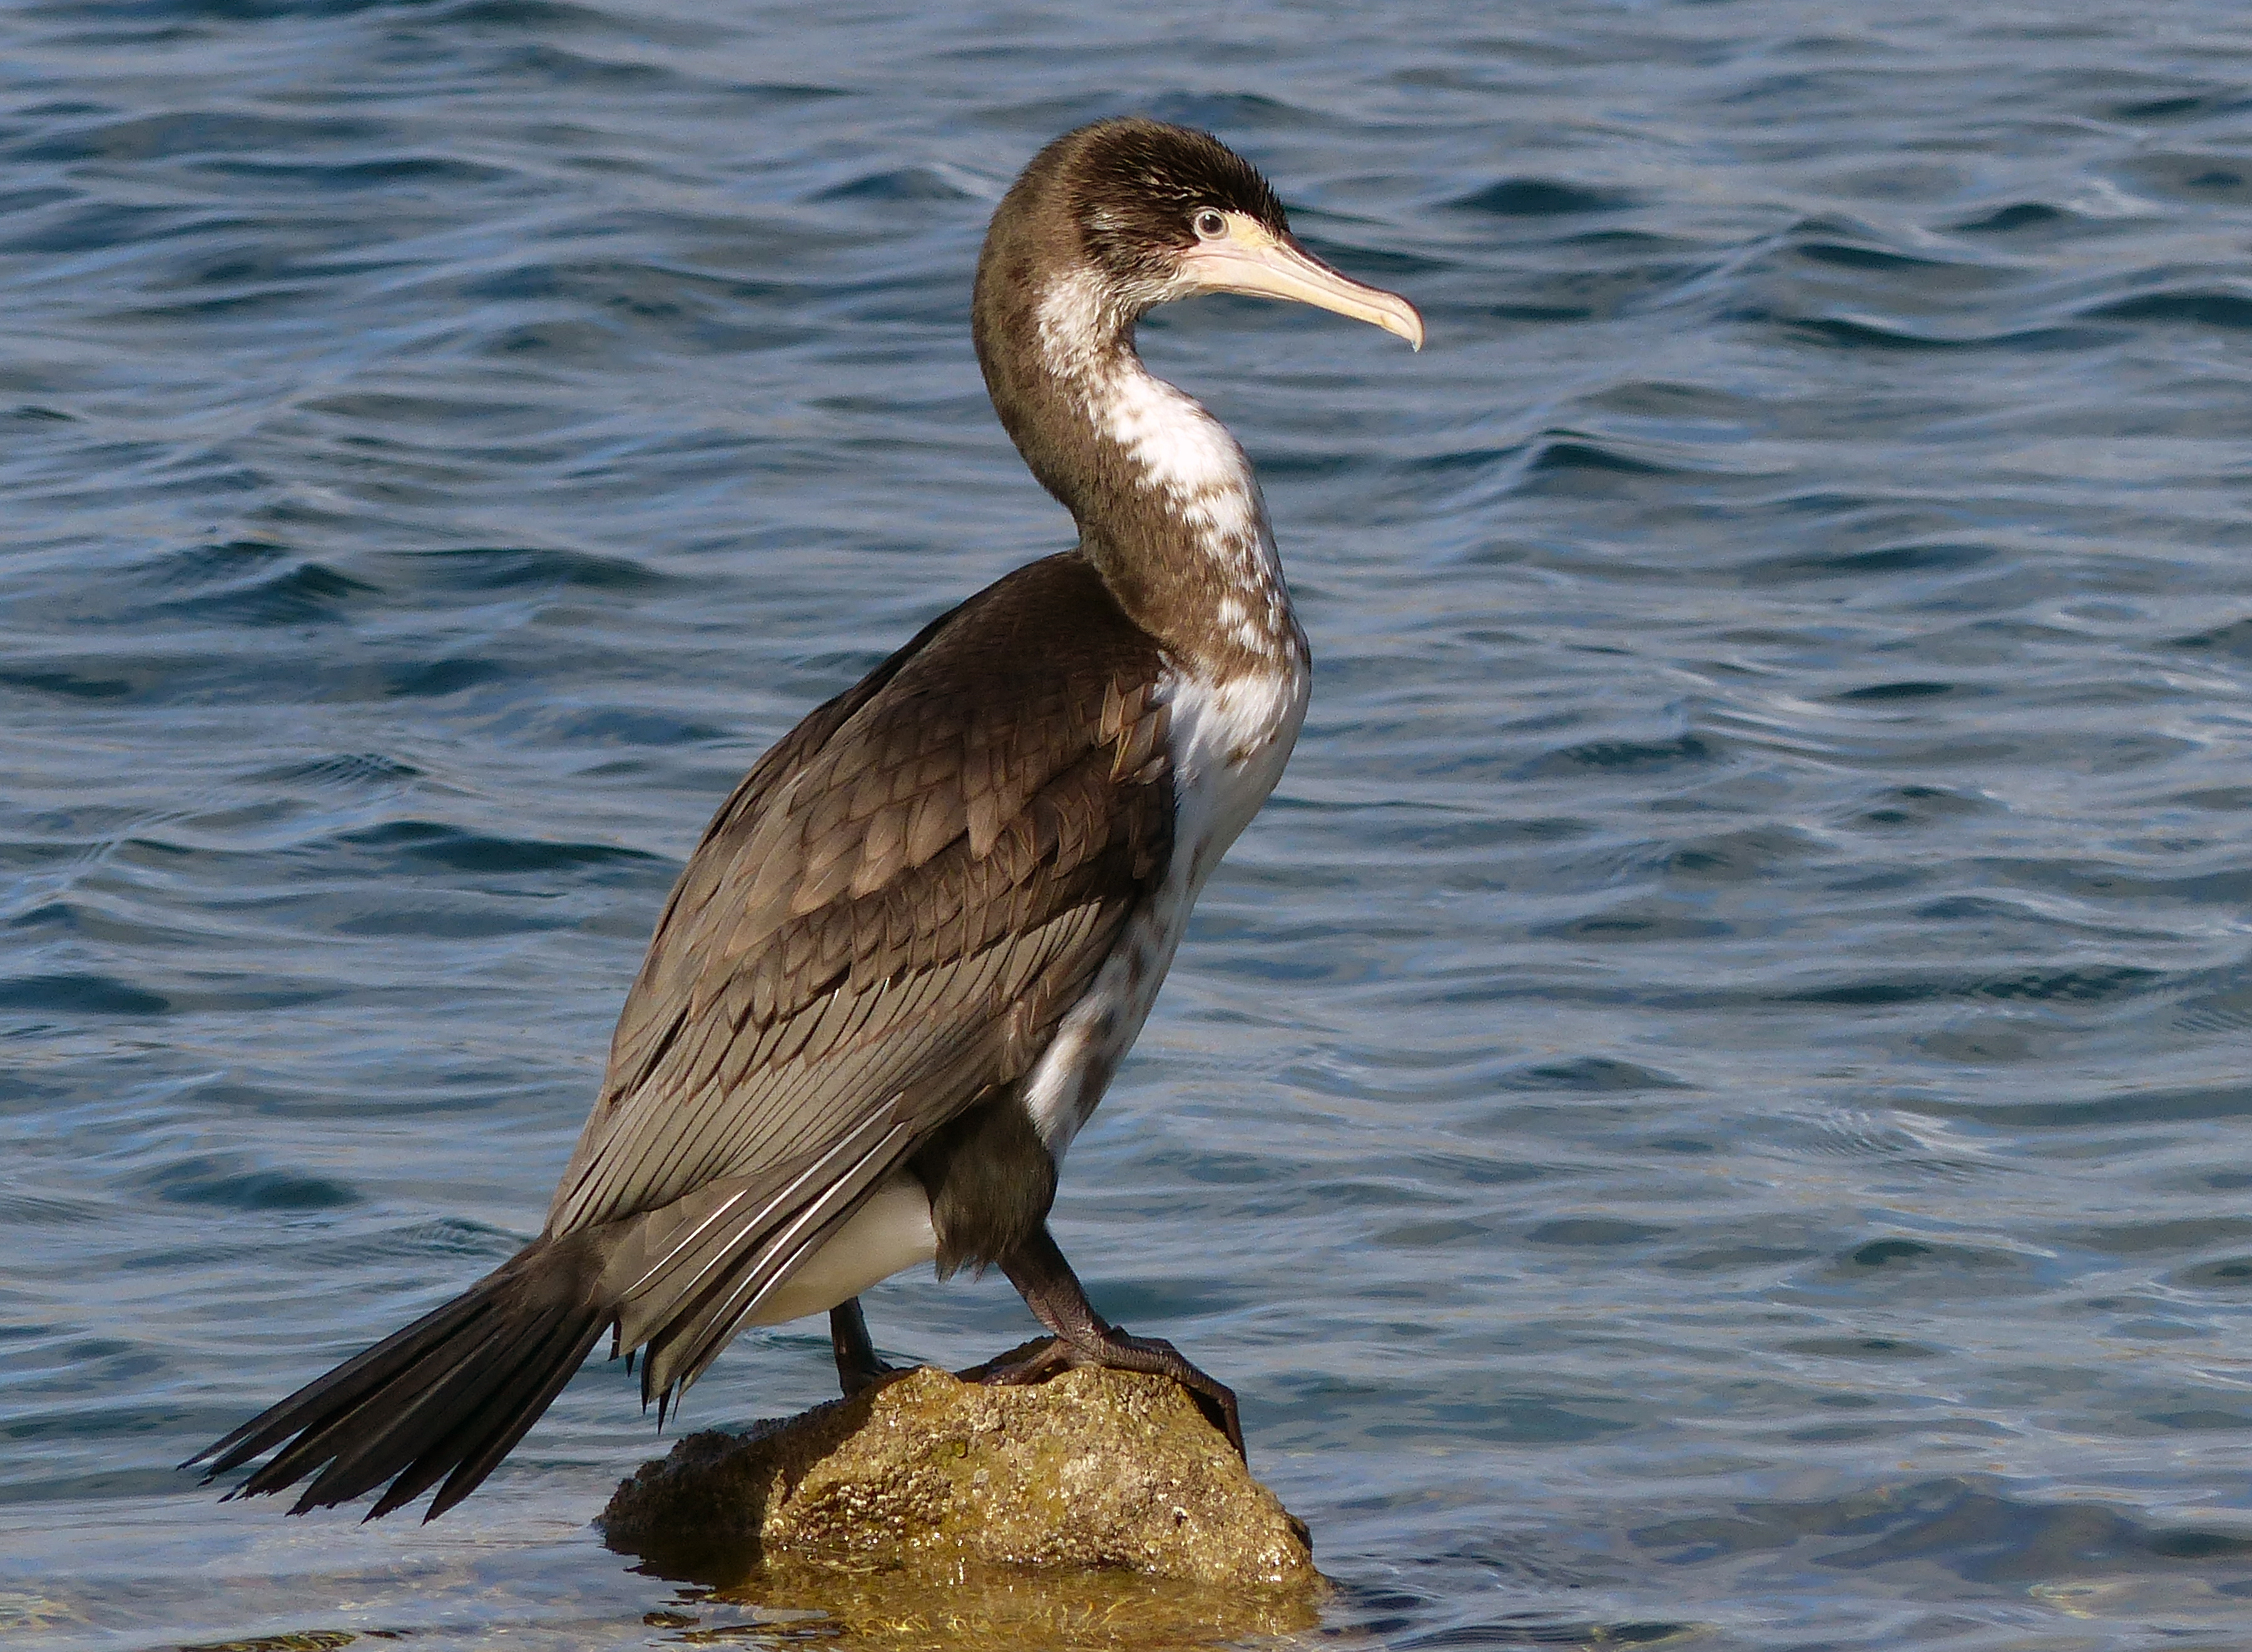
bird, wing, seabird, wildlife, beak, fauna, publicdomain, seabirds, marinelife, vertebrate, lumixfz200, bridgecameras, cormorant, heron, waterbirds, shags, mergus, shorebird, seaduck